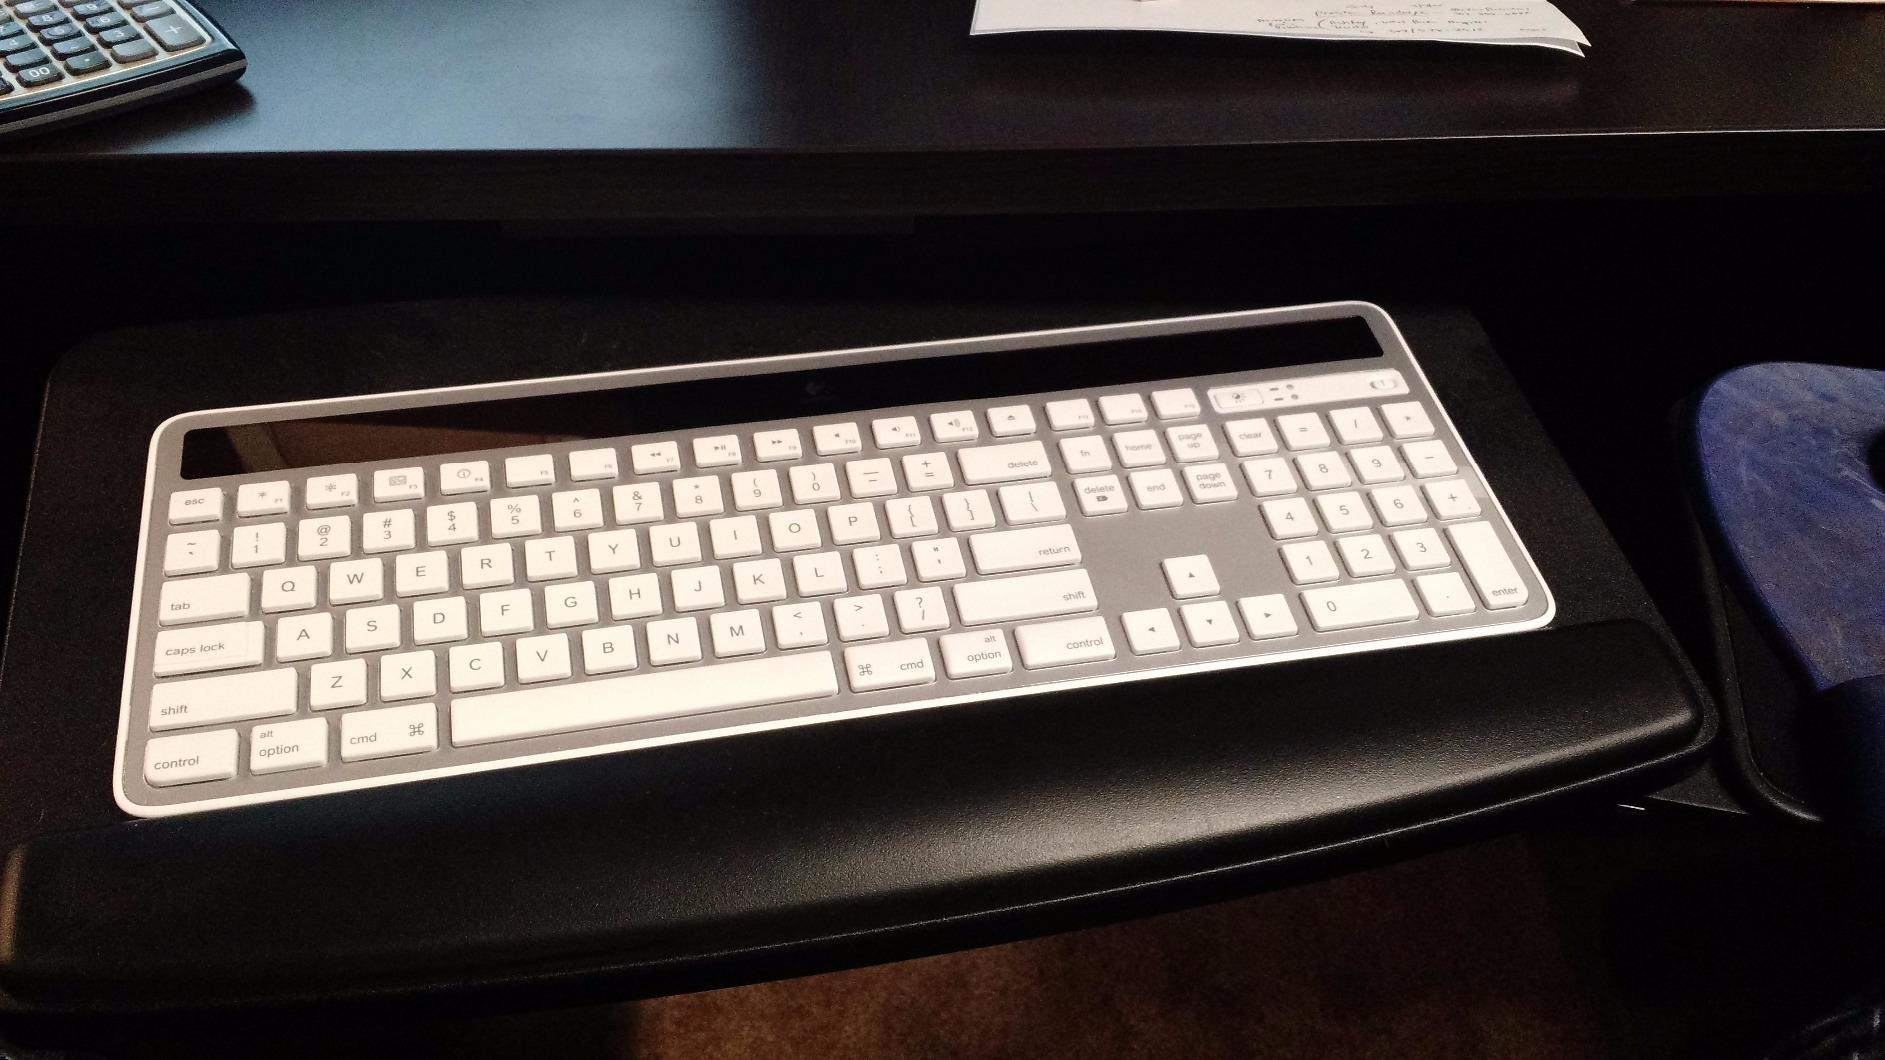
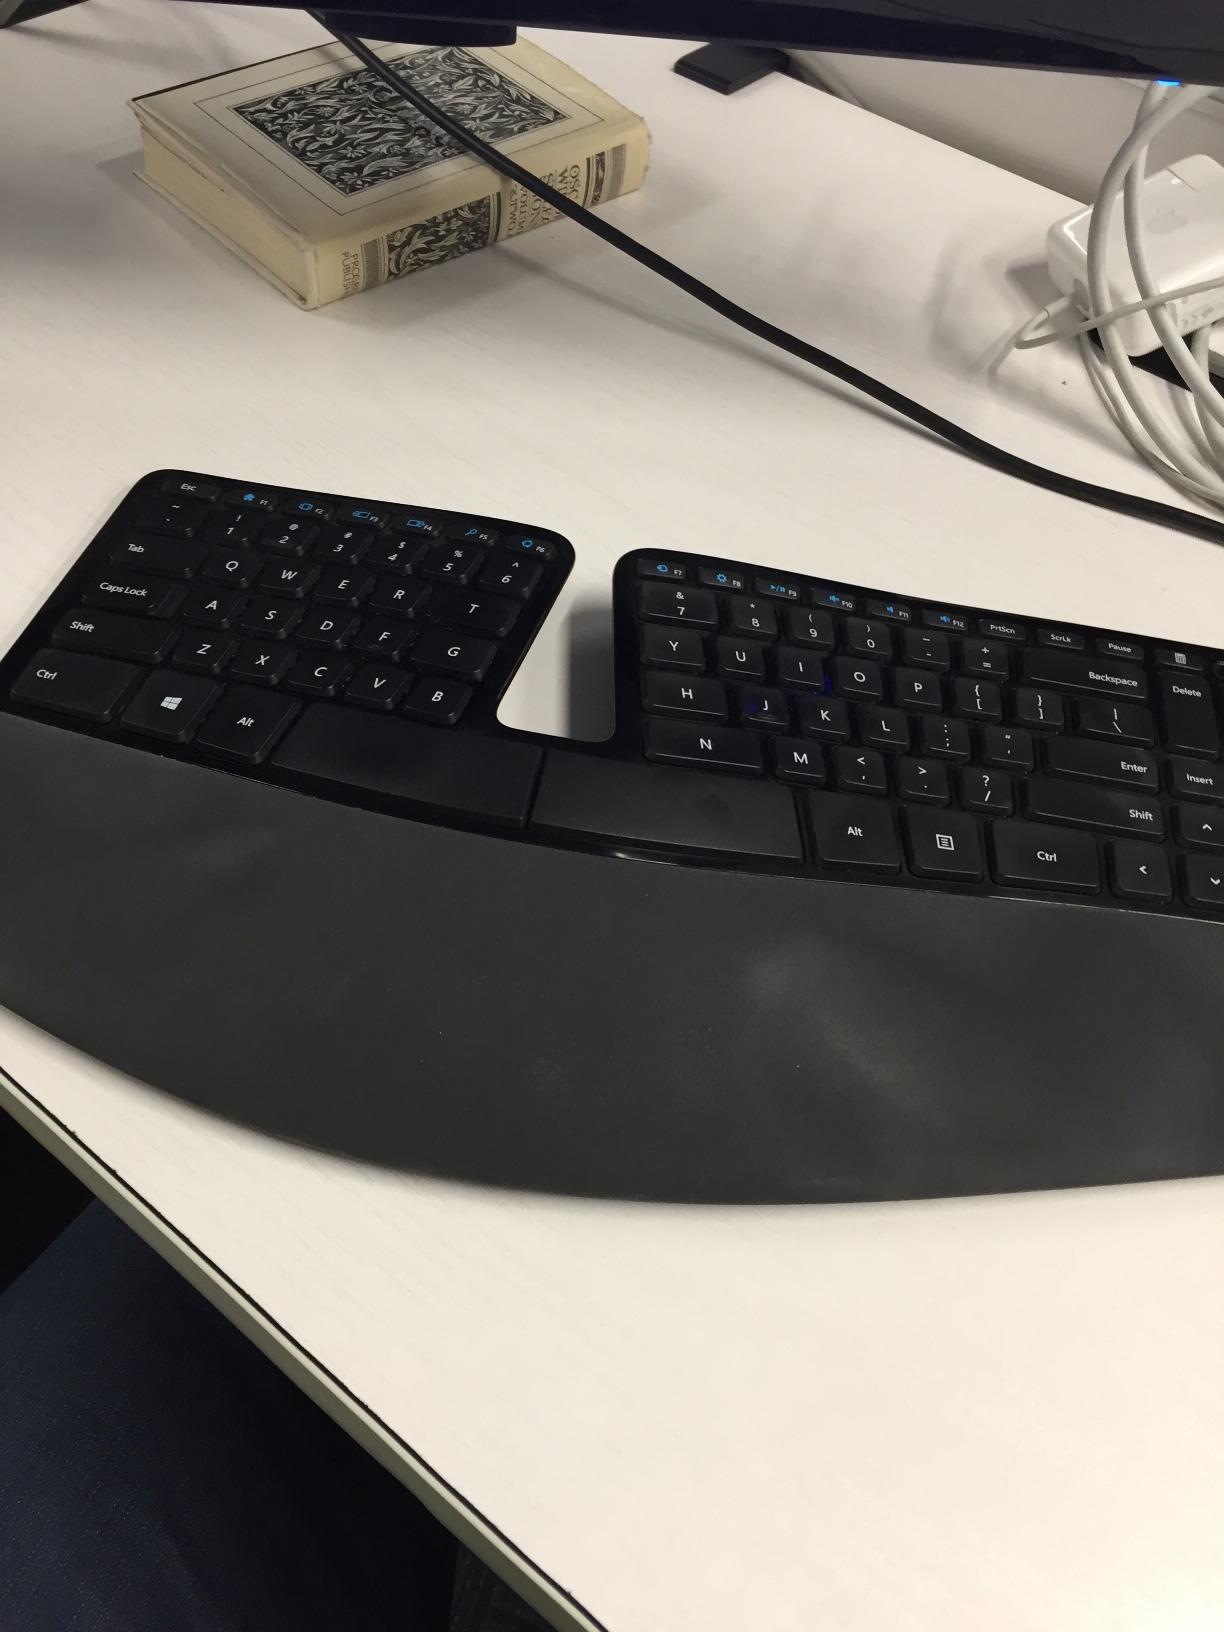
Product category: keyboard
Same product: no